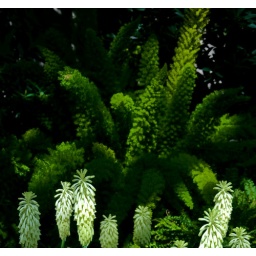
Deep green flowers at Longwood Gardens near Kennett Square in Chester County Pennsylvania